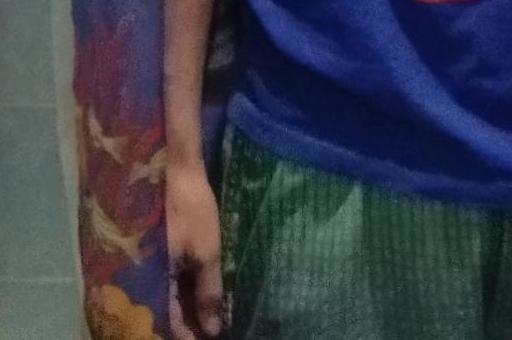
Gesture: no_gesture